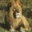
Label: lion